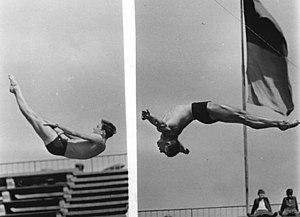
Lothar Matthes est un plongeur allemand, représentant la RDA.